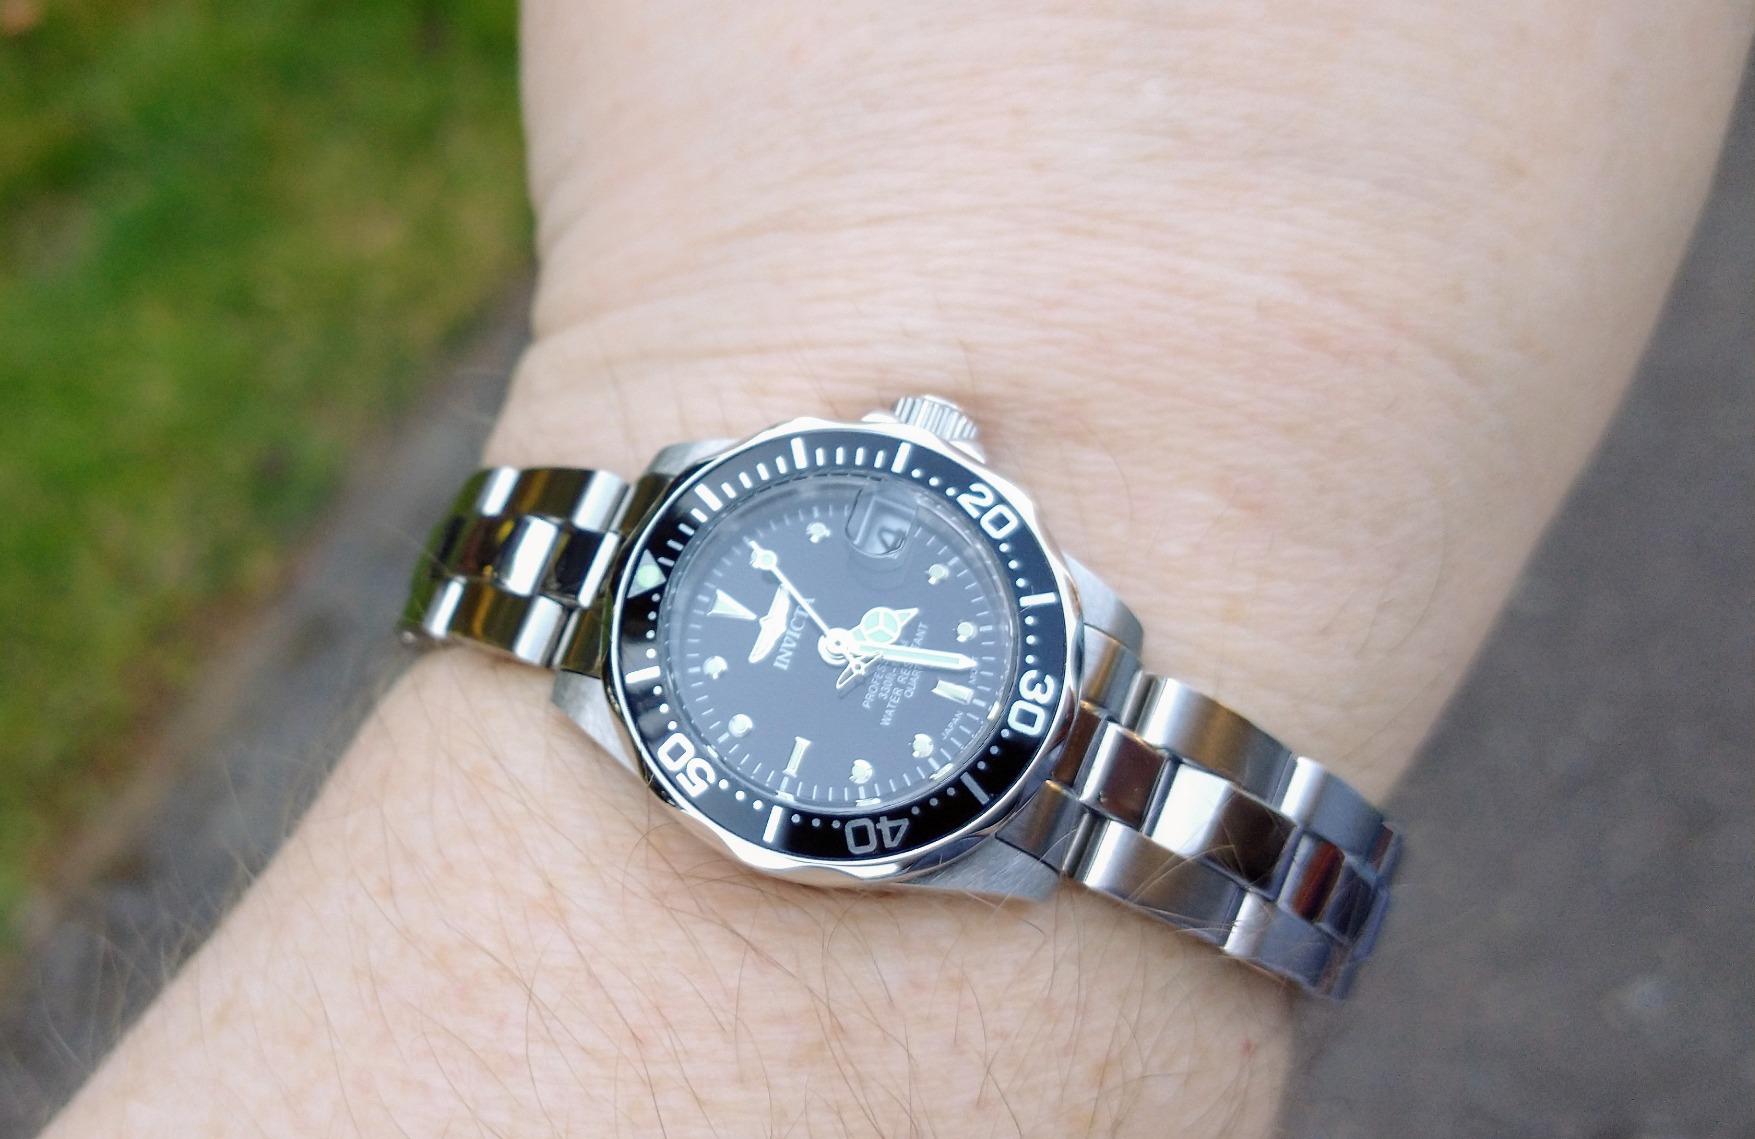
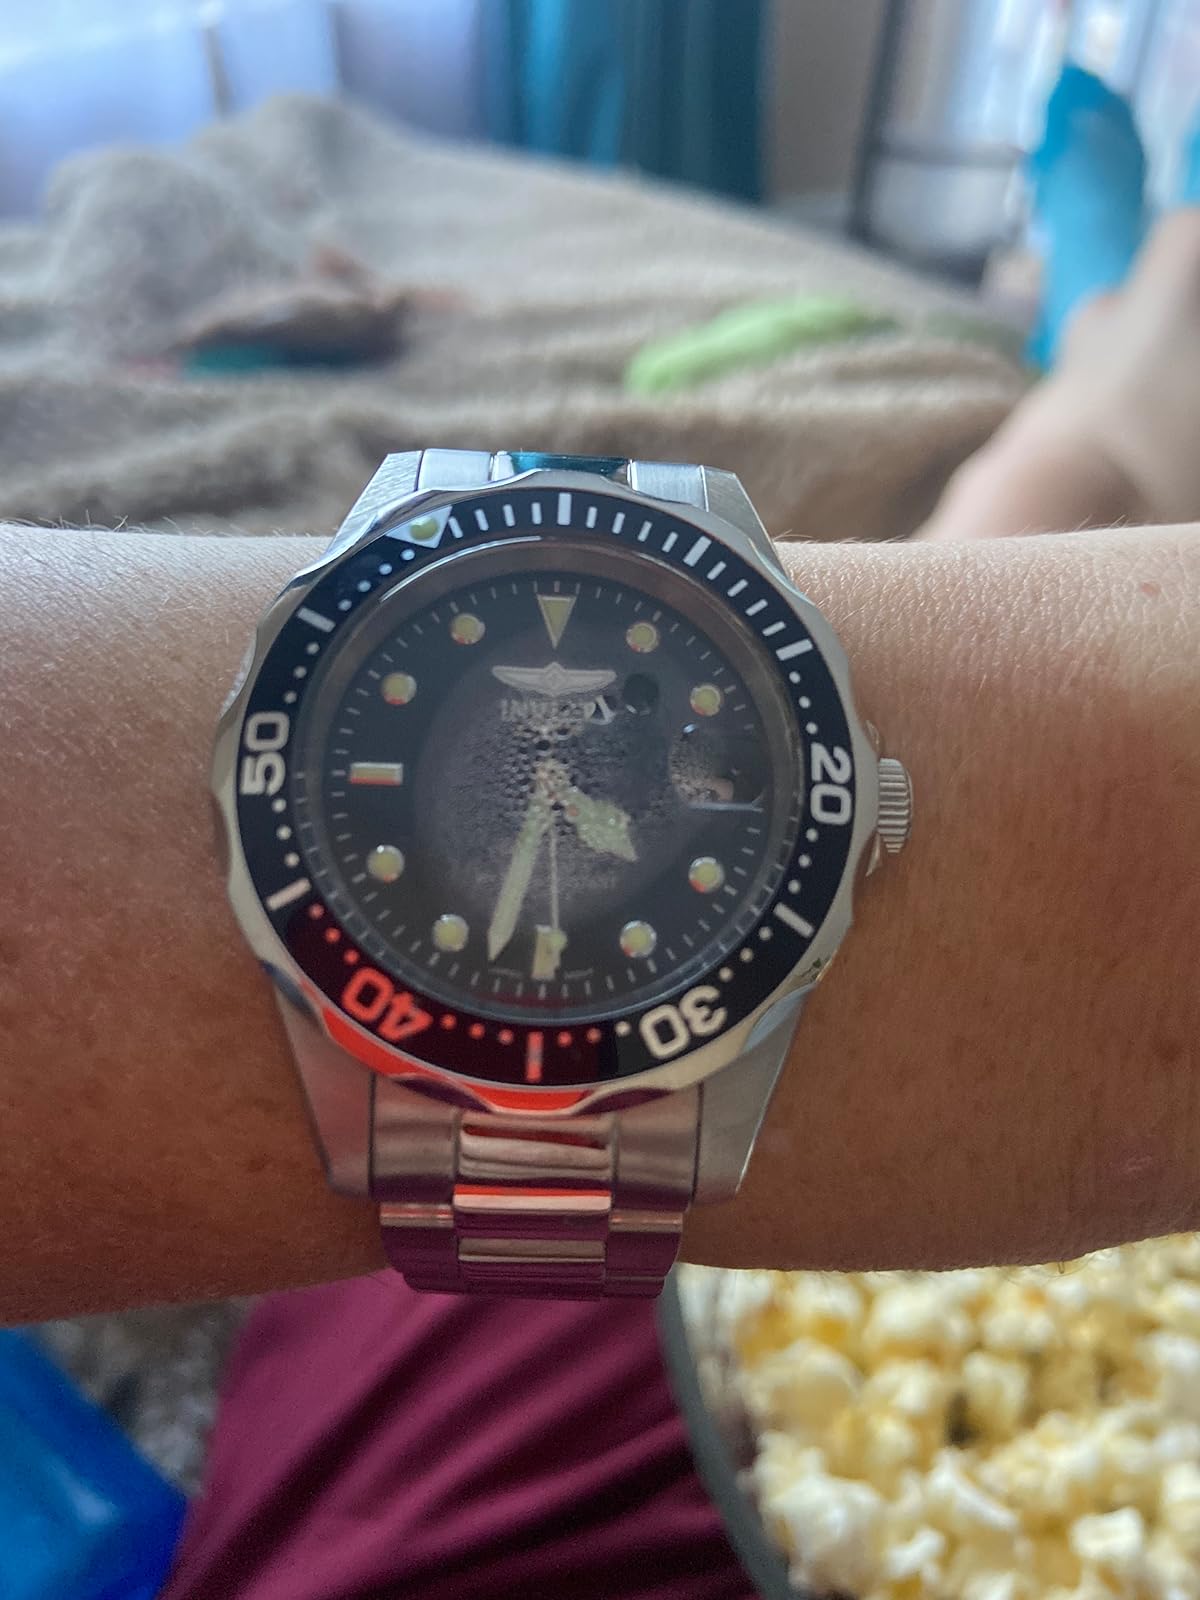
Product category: accessories_watch
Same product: yes